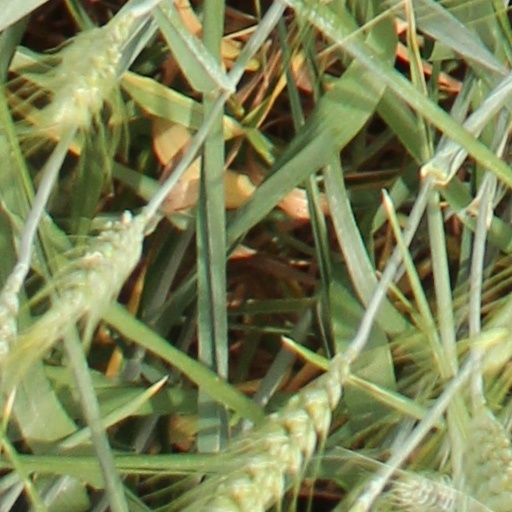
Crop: wheat